Antônio de Siqueira Campos

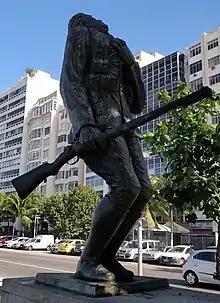
Statue of Siqueira Campos on Copacabana Beach

In February 1927, after almost two years of marching, the revolutionaries decided to stop the armed struggle, which is considered to have contributed to the Revolution of 1930 when Getúlio Vargas rose to power. Siqueira Campos settled in Buenos Aires in 1927, devoting himself to regrouping the Brazilian revolutionaries who were in exile in Argentina and Uruguay. In 1929, he made some clandestine trips to Brazil in order to encourage young military men to join the revolution.